Samuel Romilly

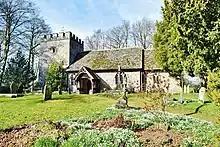
Parish church of St Michael and All Angels, Knill, Herefordshire, where Ann and Samuel Romilly were buried

Romilly worked to reform the criminal law, under the influence of what is now called Classical criminology. He spent a dozen years of his life on the passage through Parliament of legislative reforms. He argued against the attitudes to punishments of Martin Madan and William Paley. The so-called Bloody Code of justice was, in his view, something that required reform, while, as he stated in his "Memoirs", one effect of the French Revolution was to lessen the chances of Parliament passing the necessary legislation. The tide of opinion, however, was beginning to turn.